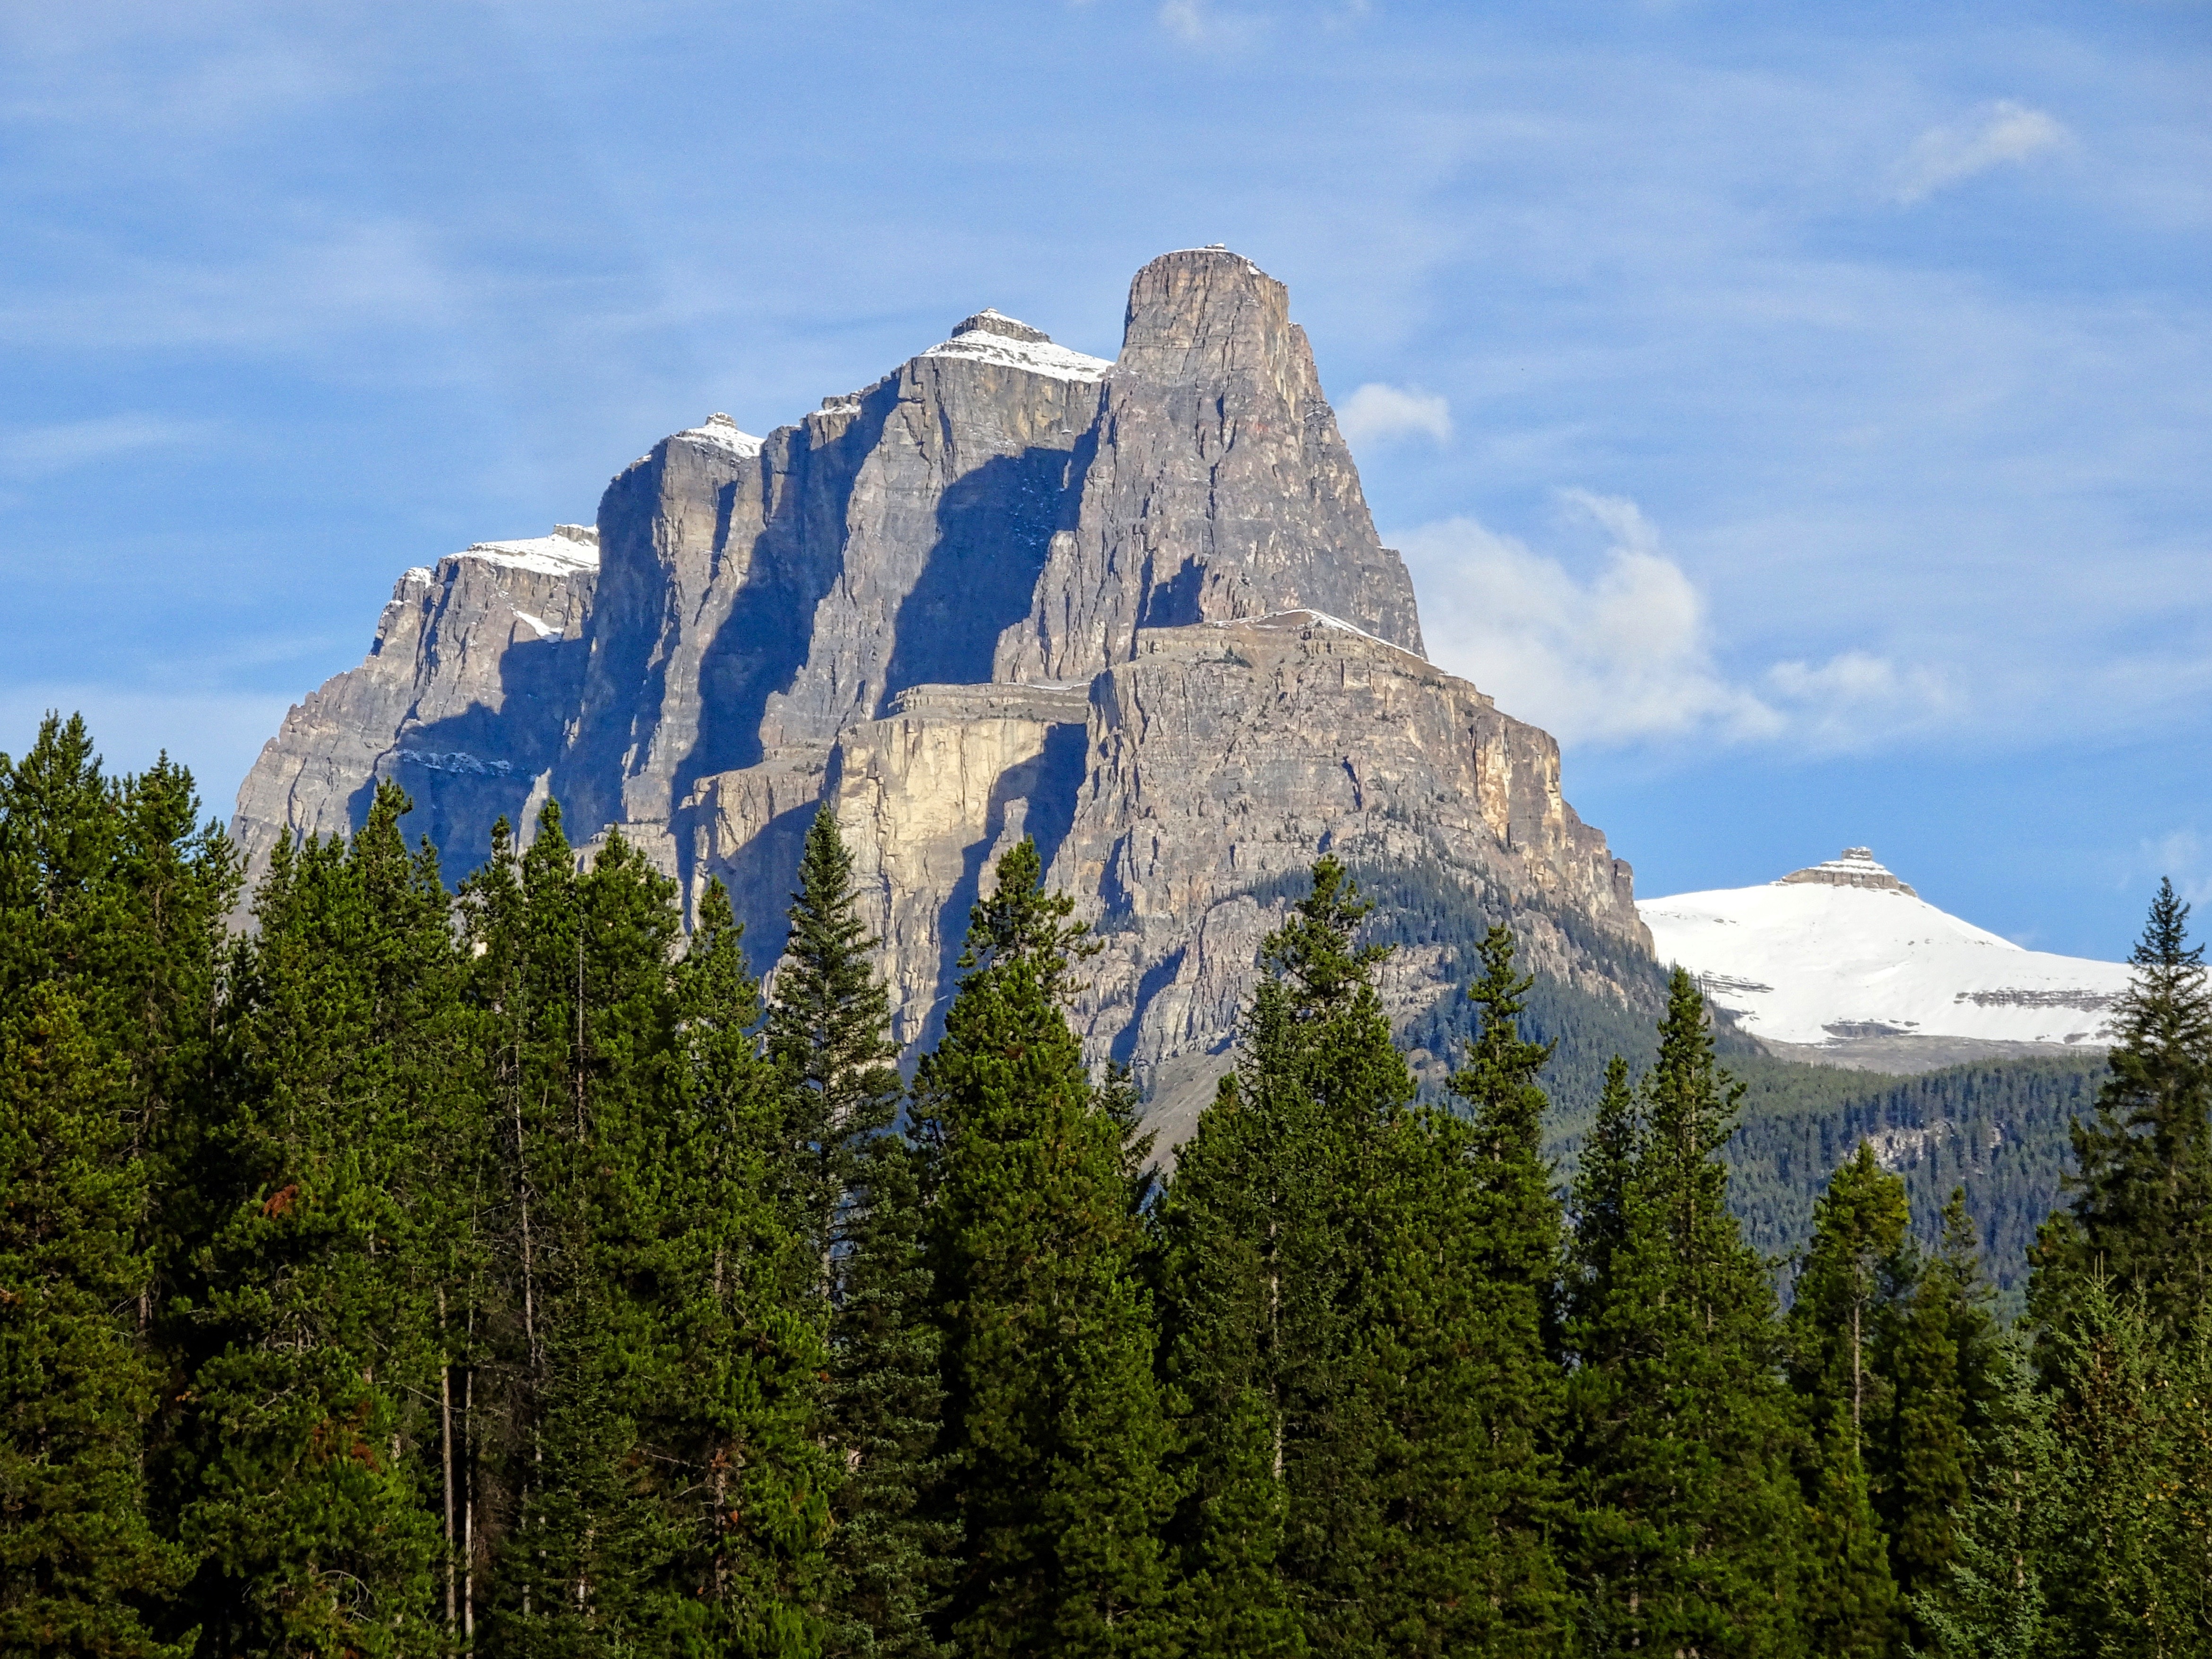
landscape, tree, nature, forest, rock, wilderness, mountain, adventure, peak, valley, mountain range, formation, cliff, natural, park, terrain, national park, ridge, clouds, geology, alps, plateau, ecosystem, landform, biome, geographical feature, mountainous landforms